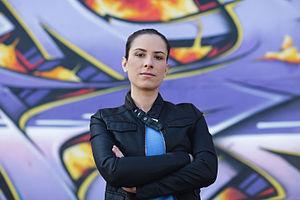
MadC est une artiste du graffiti allemand.